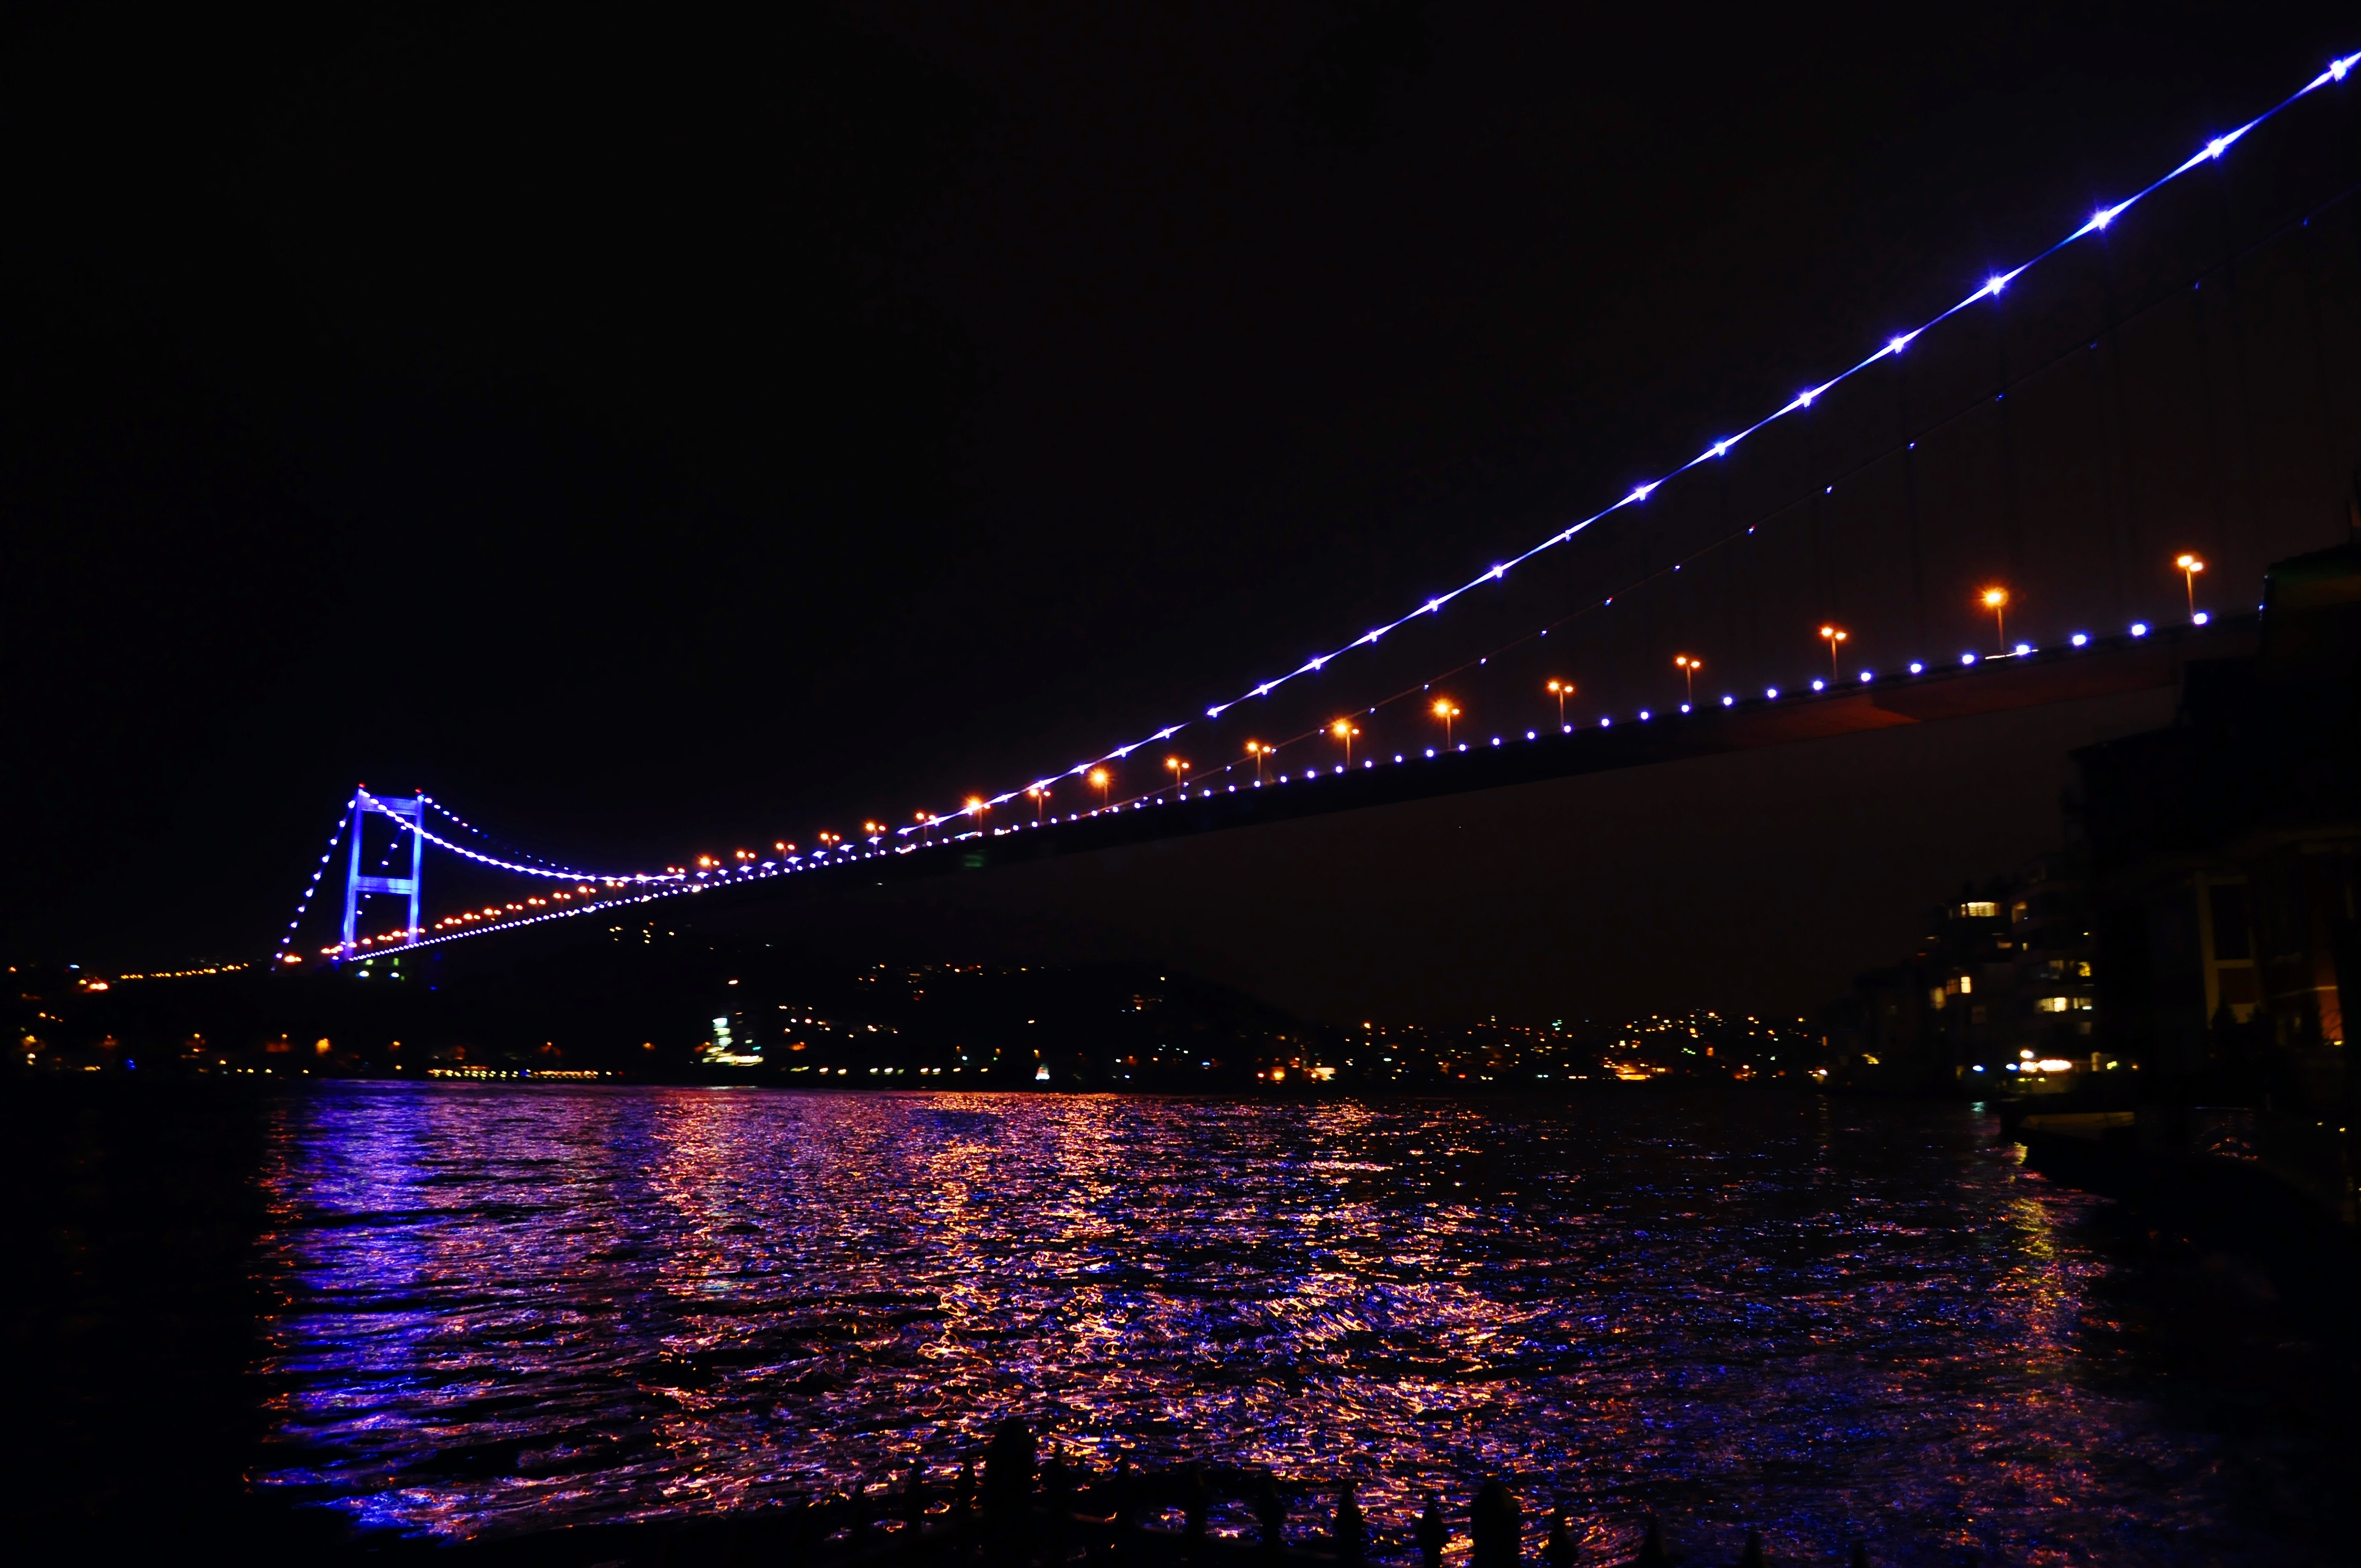
light, bridge, night, dusk, evening, reflection, darkness, lighting, christmas decoration, christmas lights